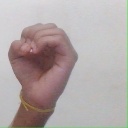
अक्षर: ऊ